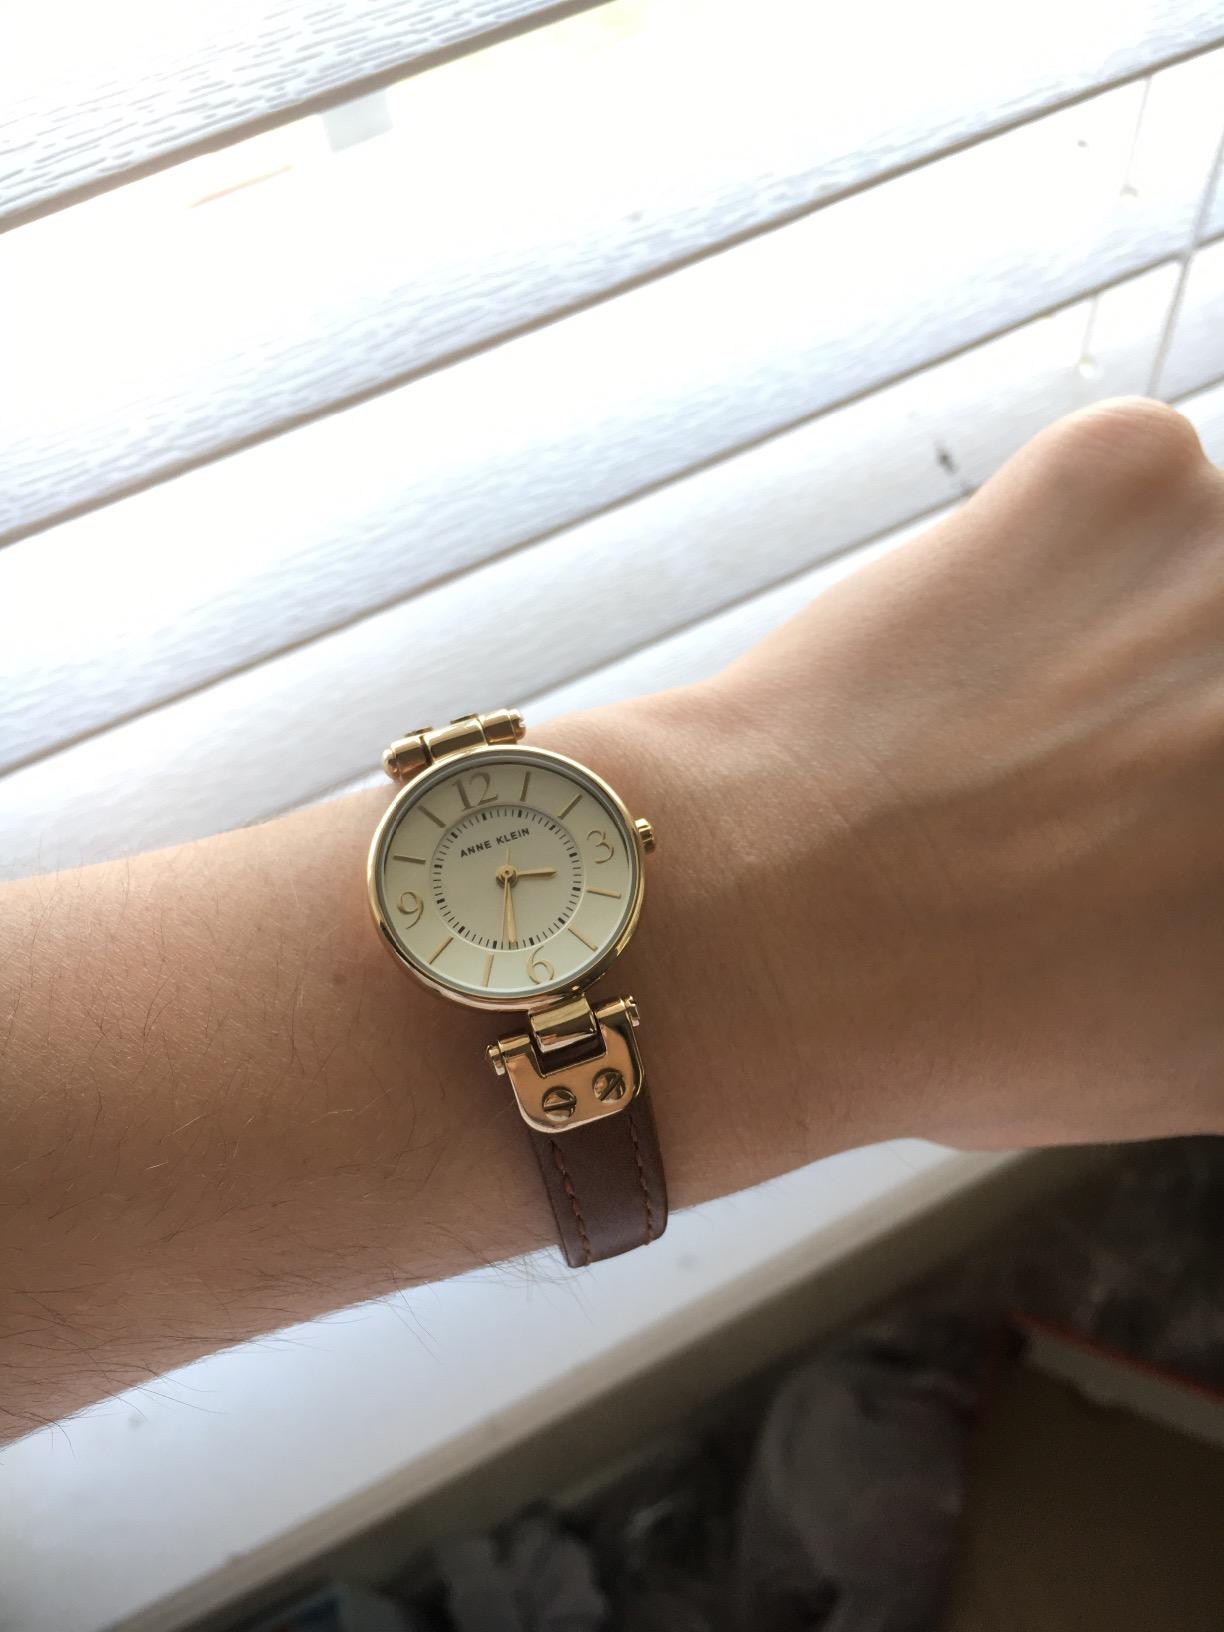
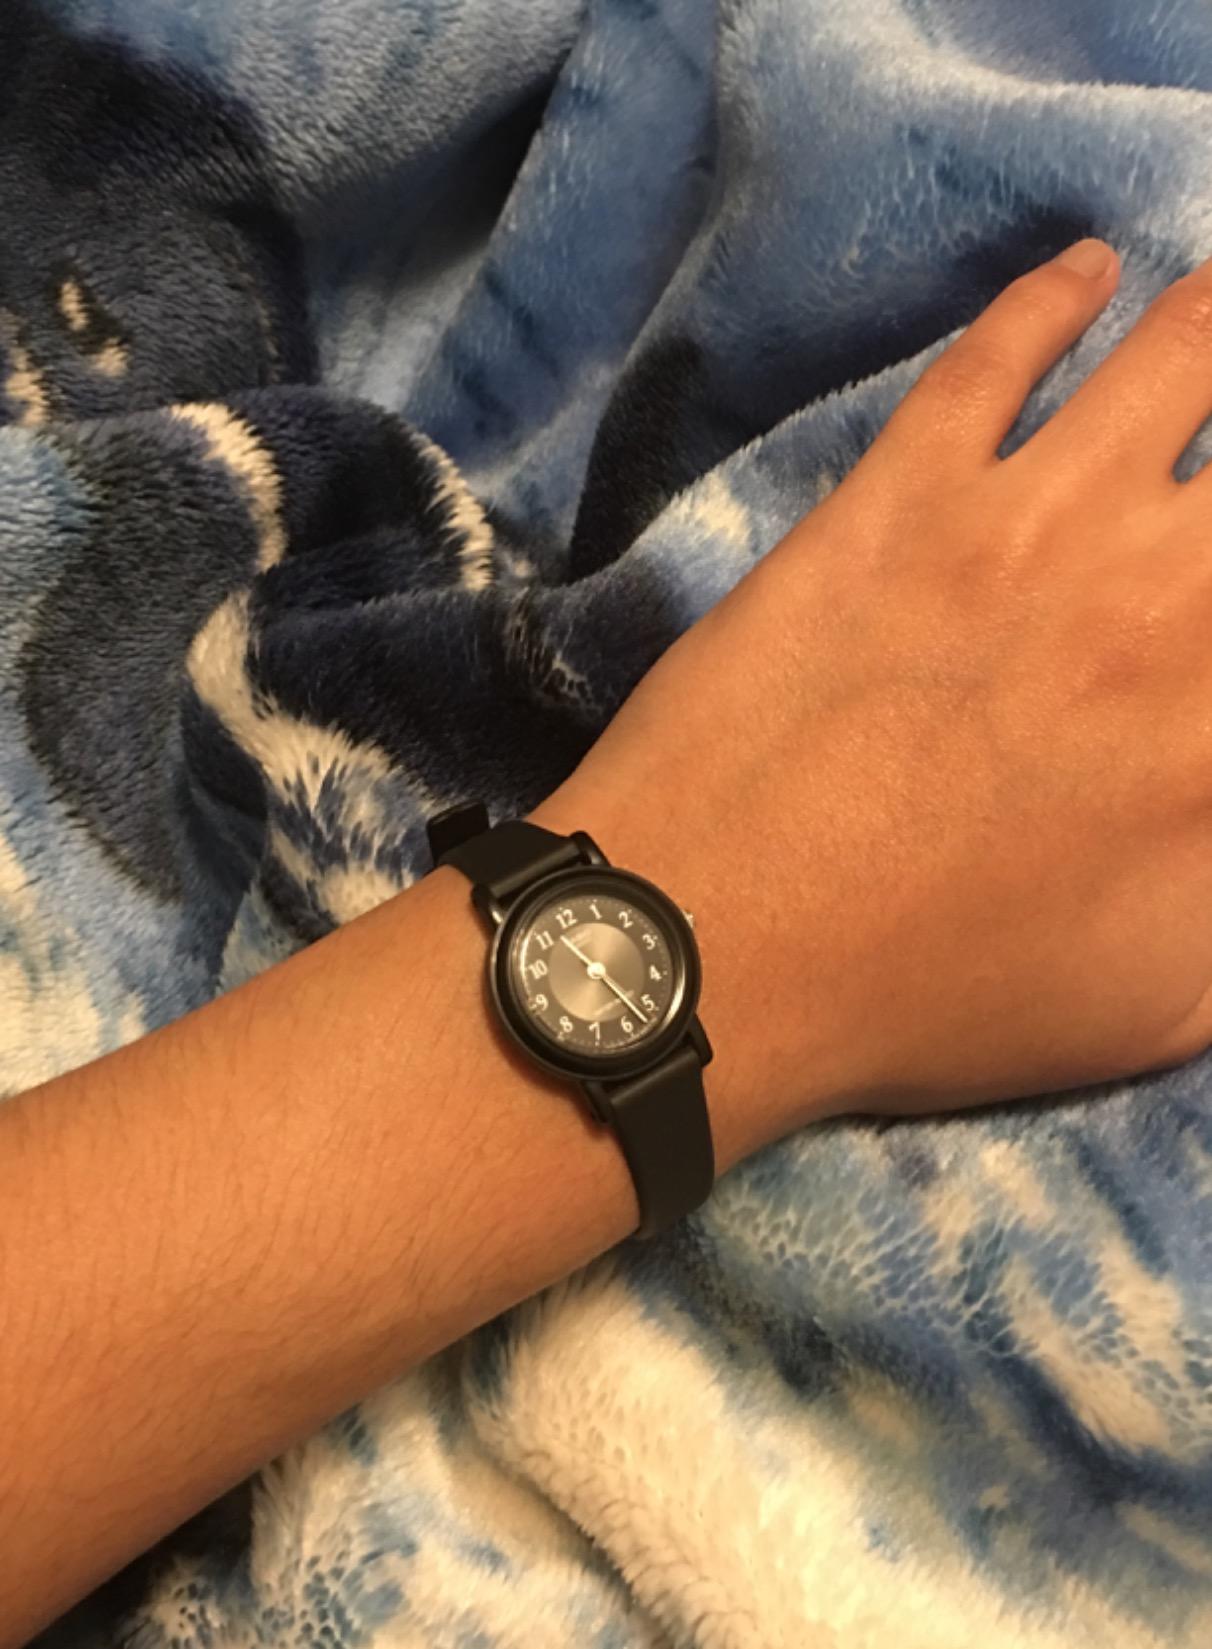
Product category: accessories_watch
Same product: no